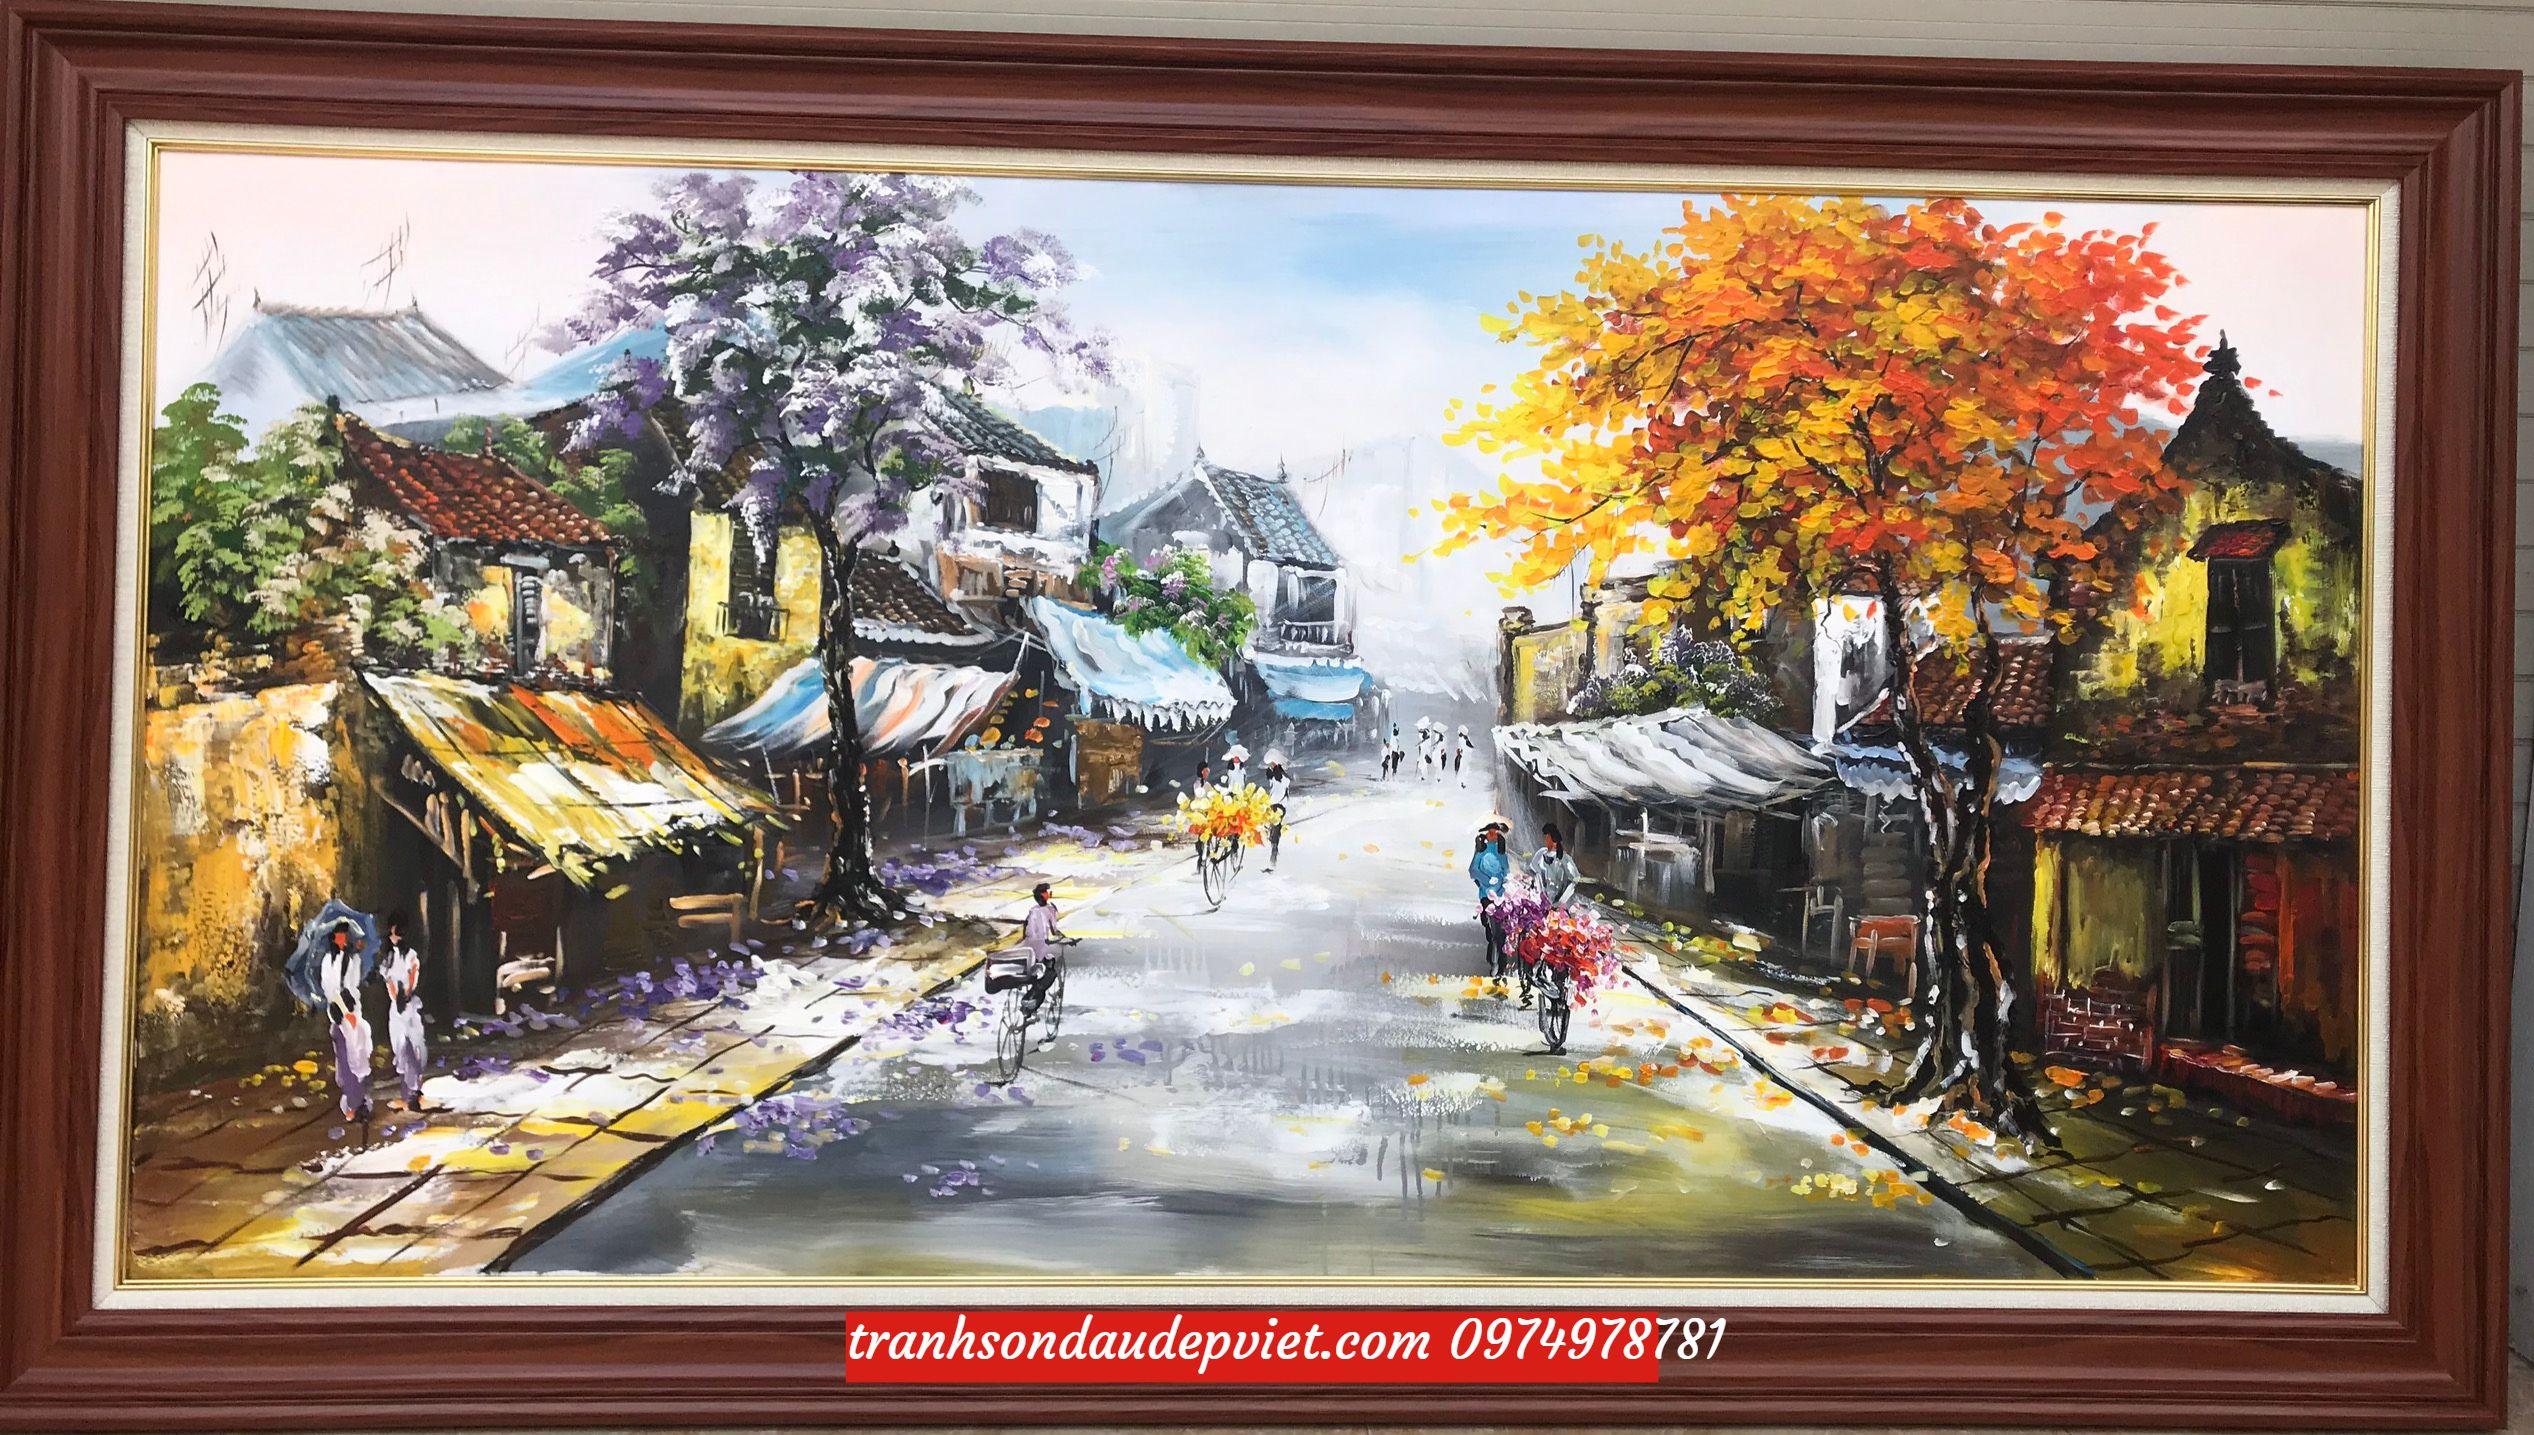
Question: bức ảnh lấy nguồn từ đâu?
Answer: bức ảnh lấy nguồn từ website tranhsondaudepviet. com